Wannianchang station

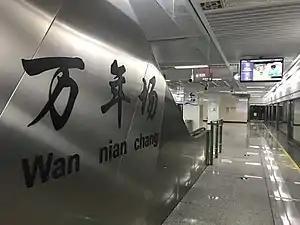

Wannianchang is a station on Line 4 of the Chengdu Metro in China.